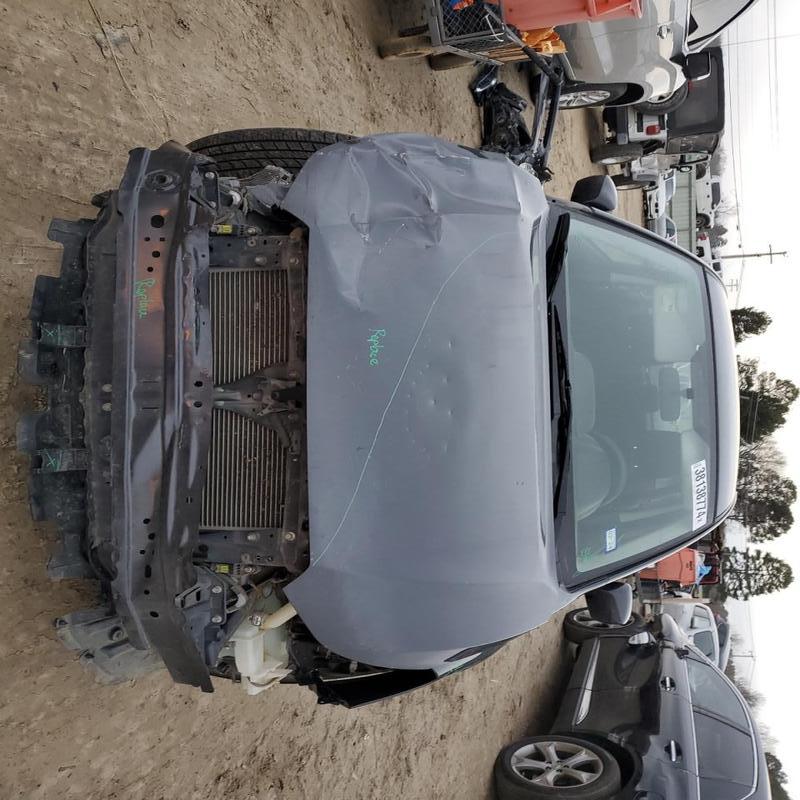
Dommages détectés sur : pare-choc avant, feu avant droit, feu avant gauche, capot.
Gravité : majeur